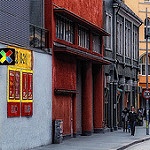
Label: street